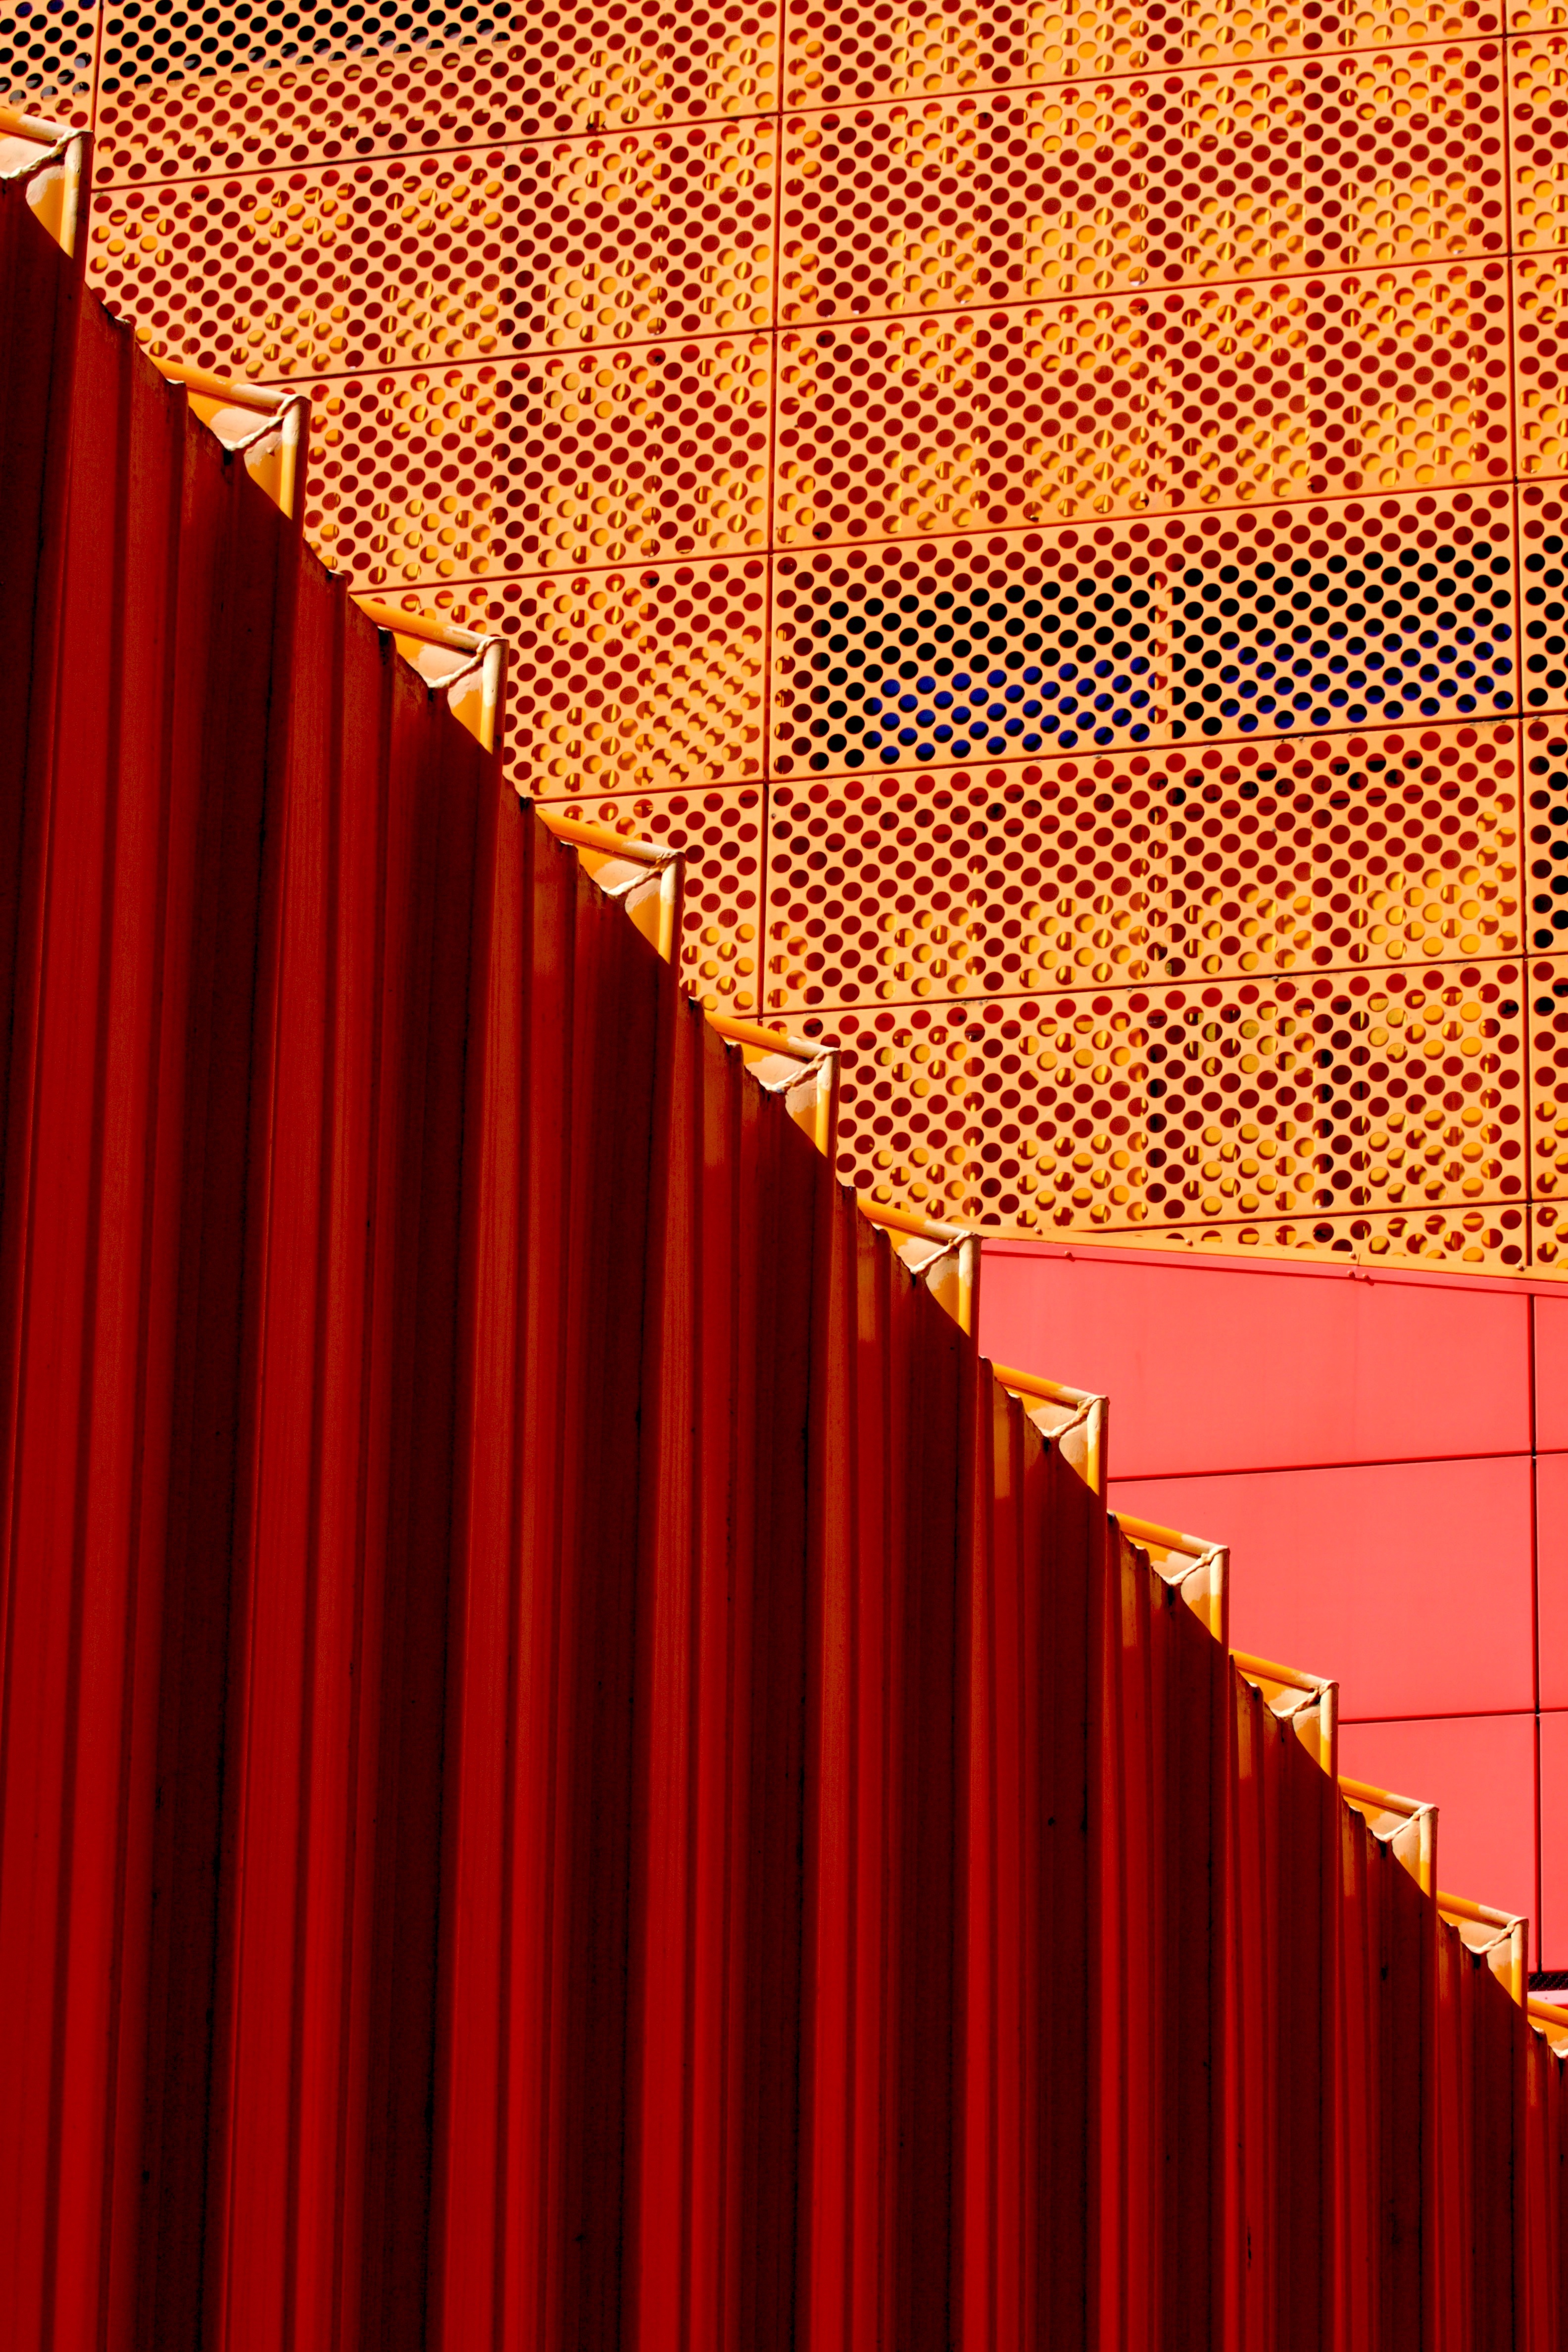
pattern, line, red, color, curtain, yellow, material, interior design, textile, design, shape, agora theatre, lelystad, flevoland, window covering, window treatment, theater curtain